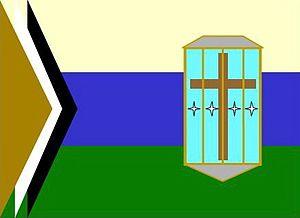
Coro ou Santa Ana de Coro, est la capitale de l'État de Falcón au Venezuela, fondée en 1527. En 2008, sa population s'élève à 258 264 habitants. Coro et son port de La Vela sont inscrits sur la liste du patrimoine mondial comme site culturel et sur la liste du patrimoine mondial en péril.
Miranda est l'une des 25 municipalités de l'État de Falcón au Venezuela. Son chef-lieu est Coro, capitale de l'État. En 2011, la population s'élève à 211 537 habitants.